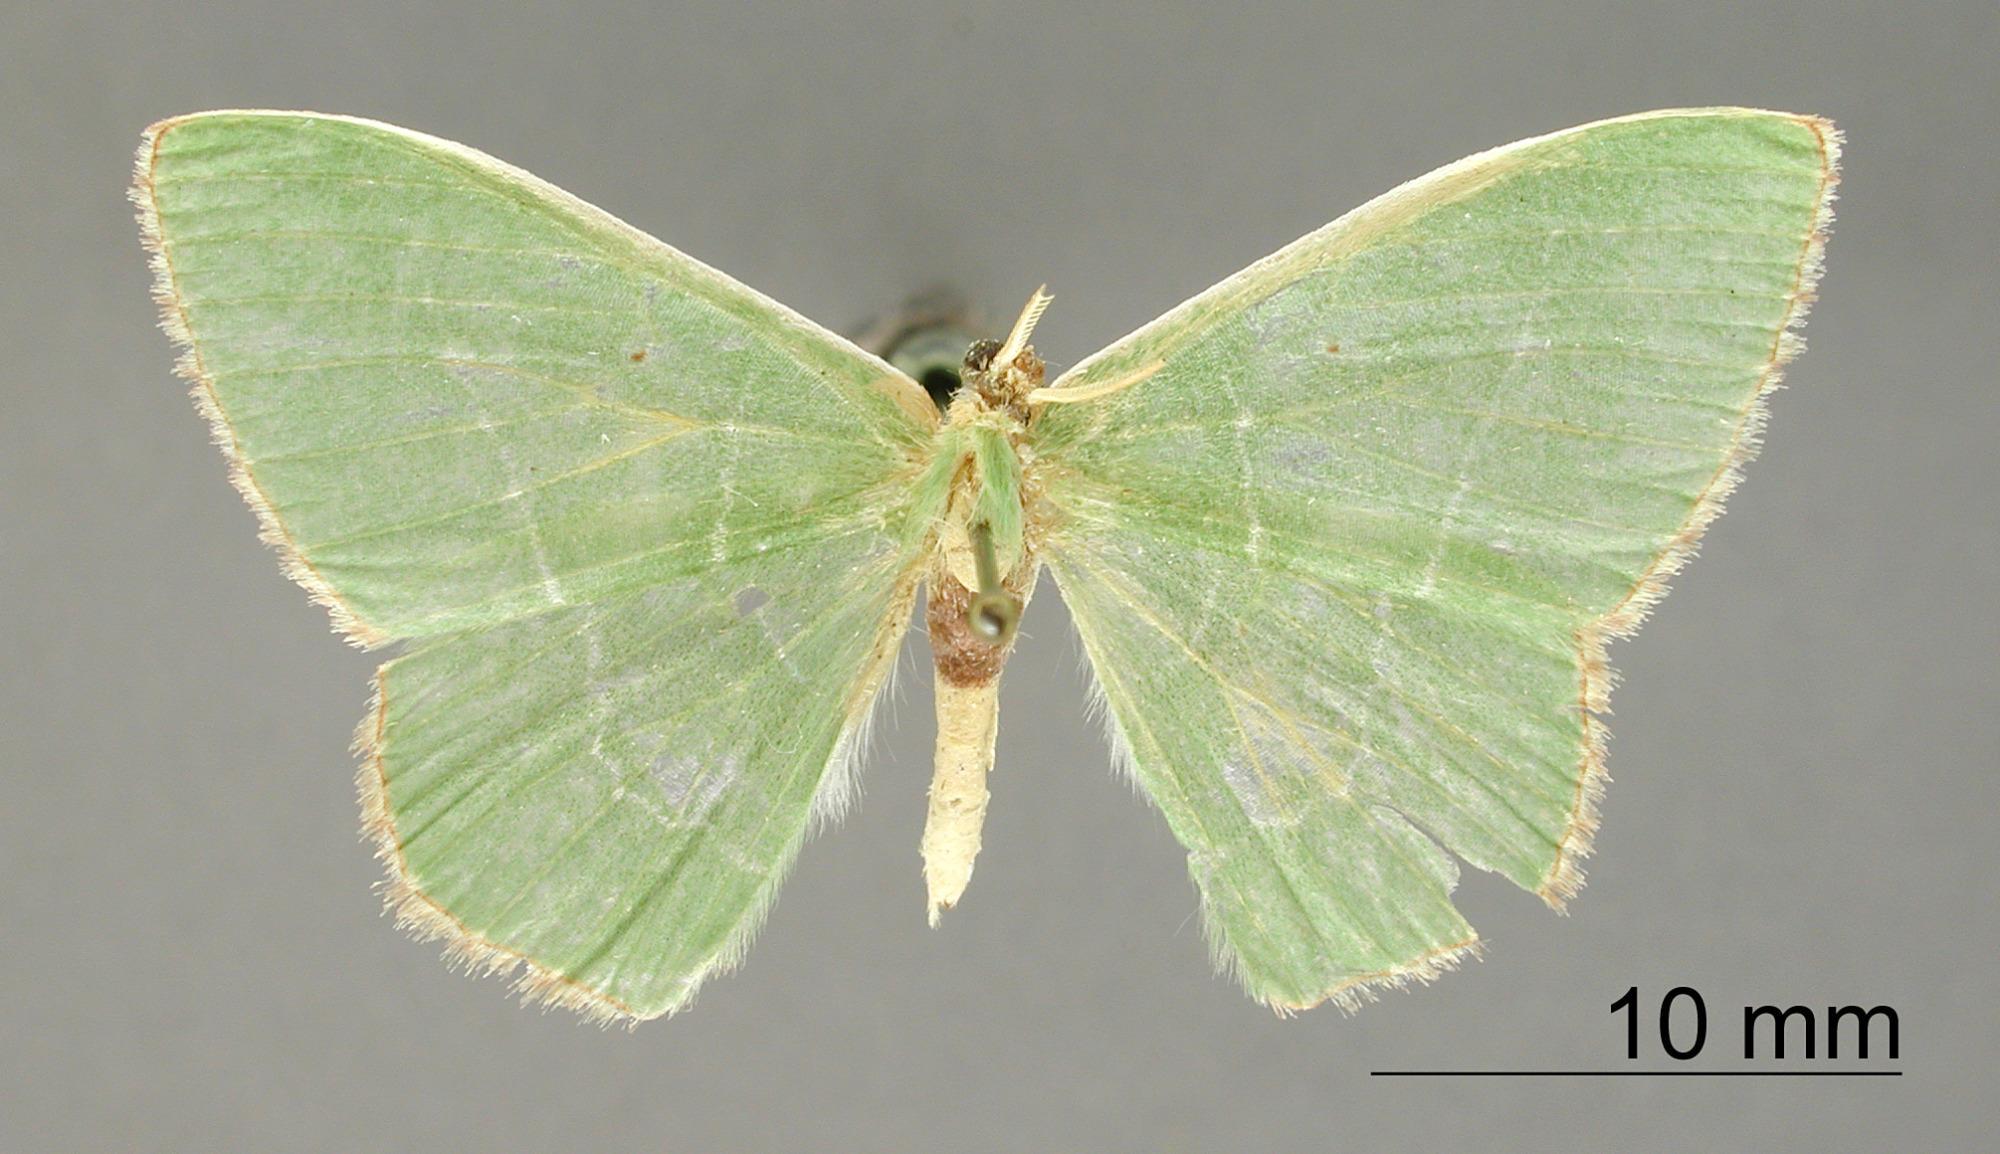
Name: Miantonota versiplaga
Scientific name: Miantonota versiplaga Dognin, 1911
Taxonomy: Animalia, Arthropoda, Insecta, Lepidoptera, Geometridae, Geometrinae
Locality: San Antonio, Cali, Valle del Cauca, Colombia